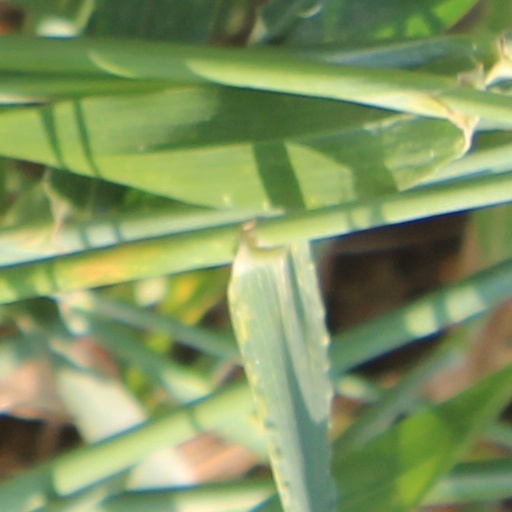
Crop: wheat